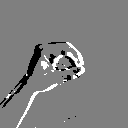
ASL letter: o